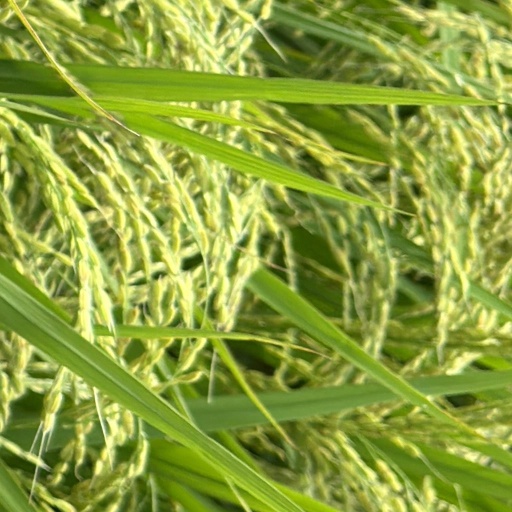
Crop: rice